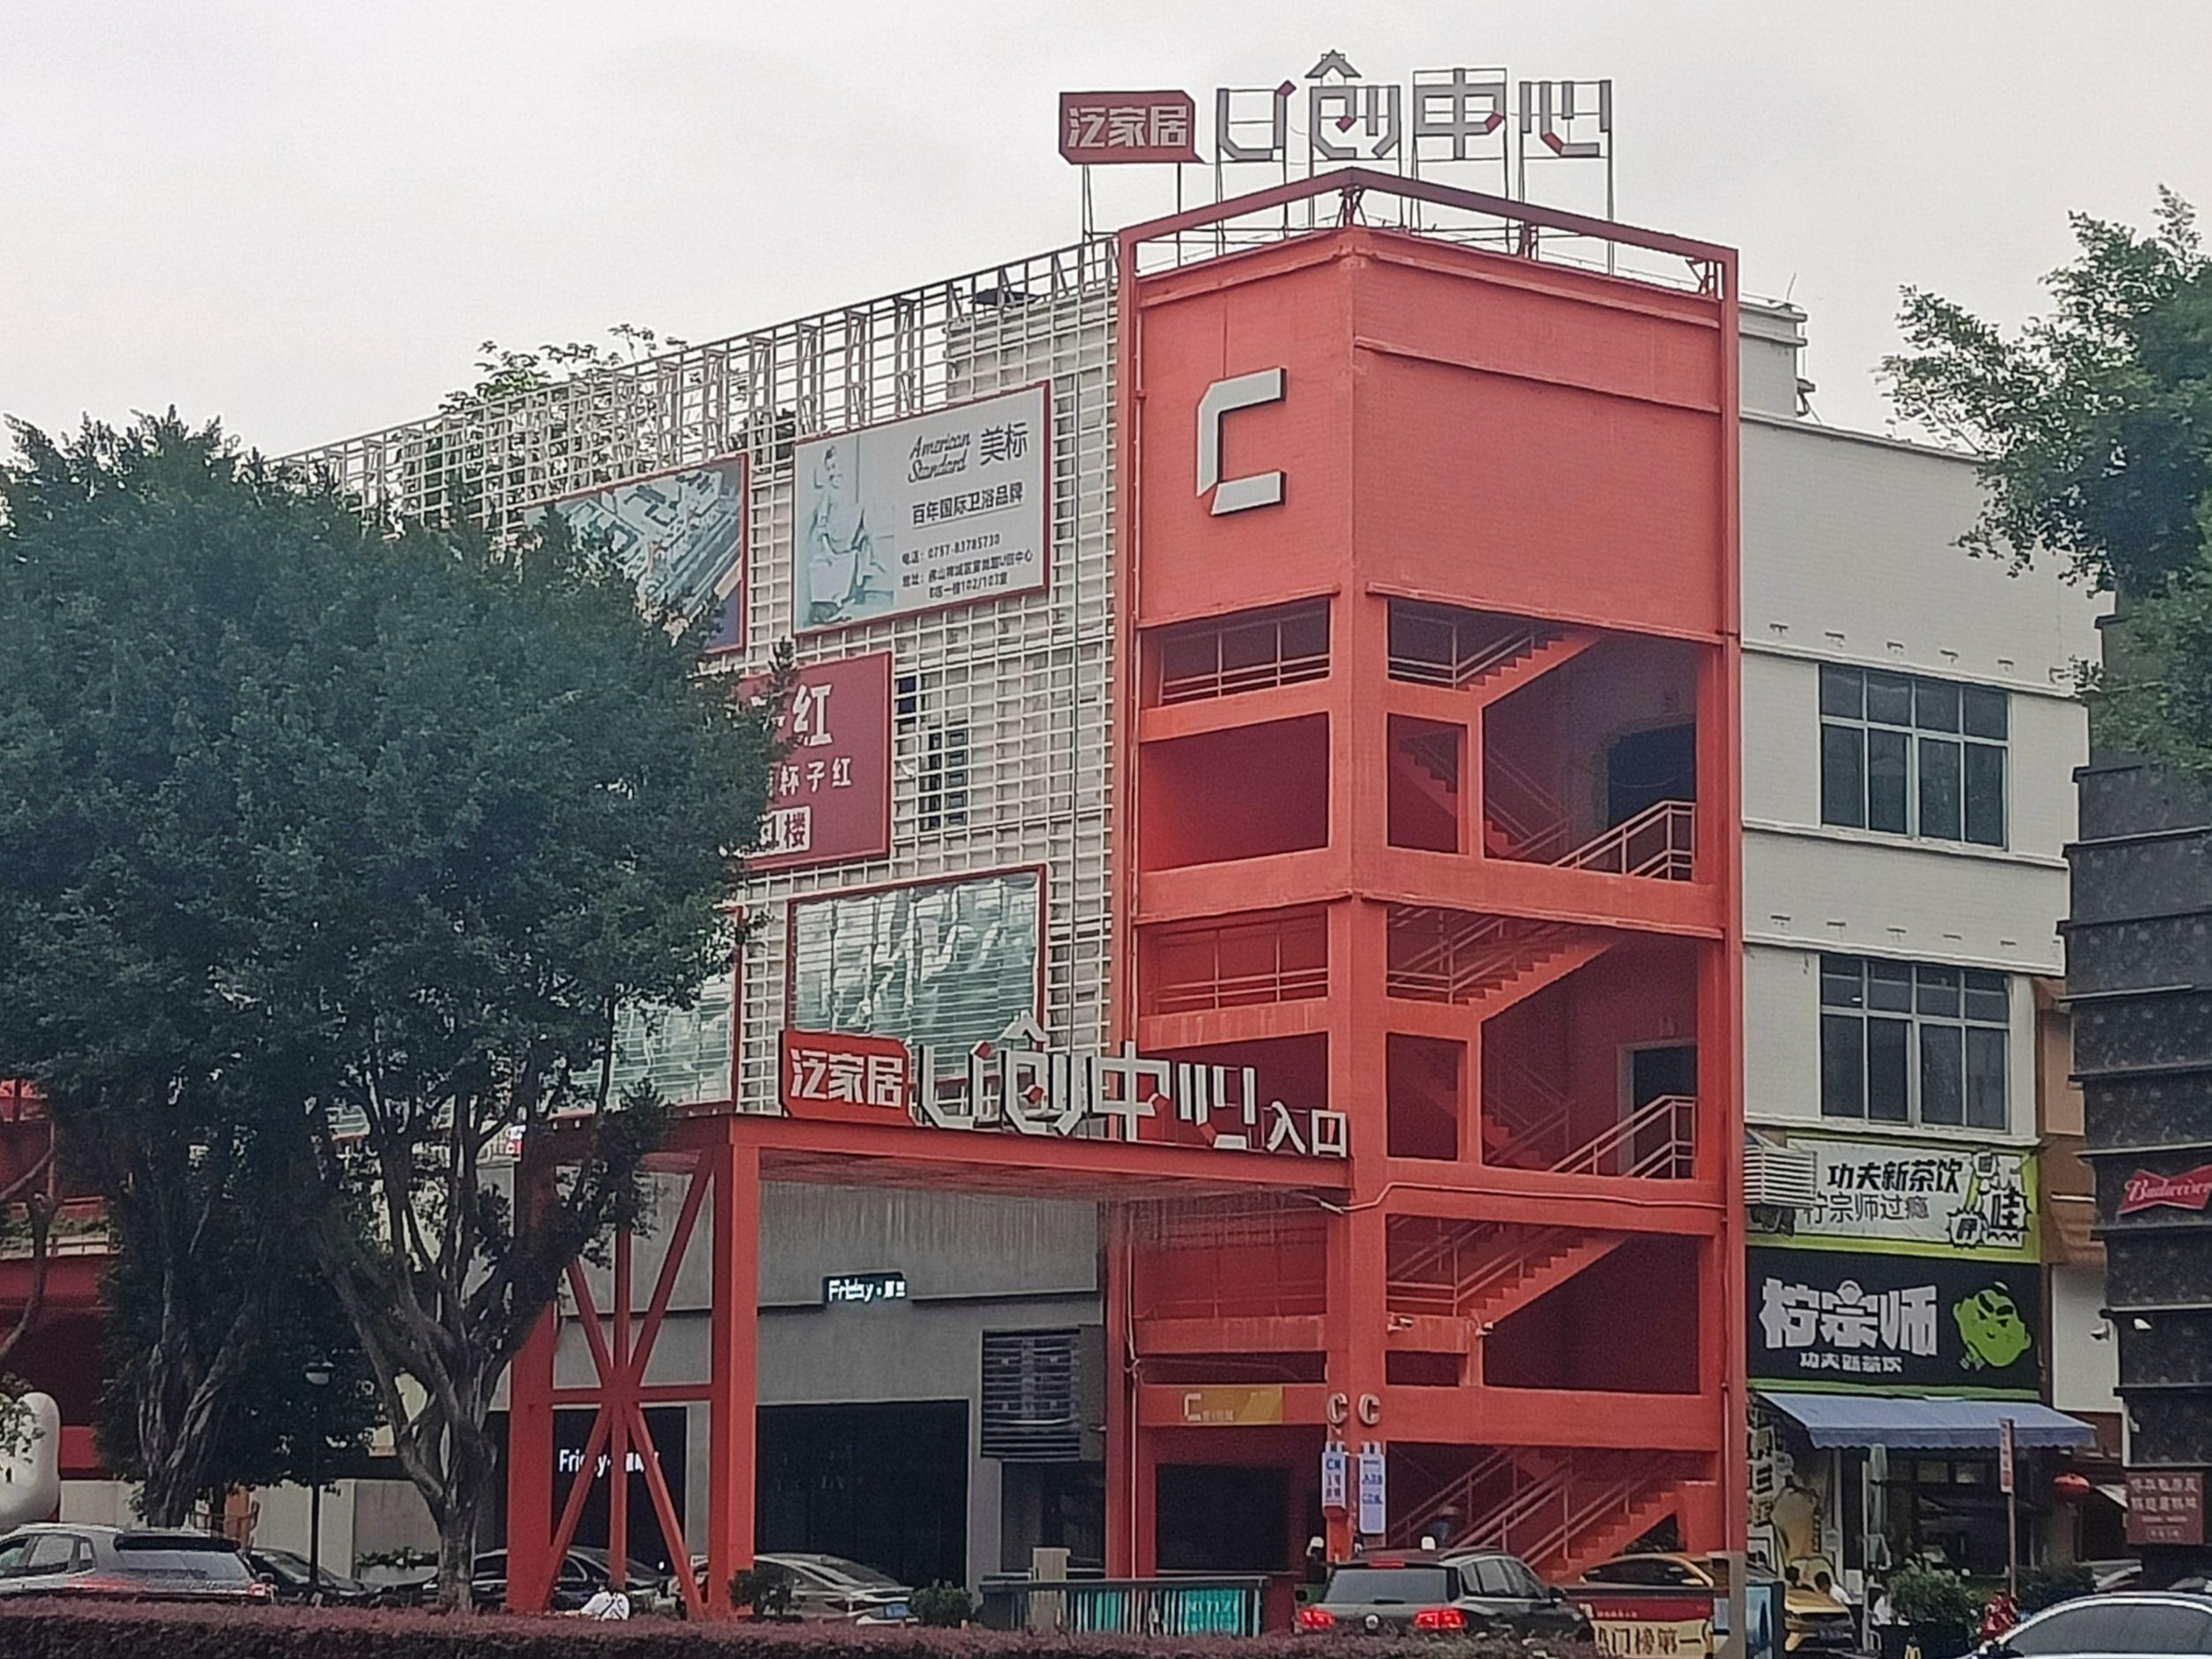
地标名称：泛家居·U创中心
所在城市：佛山市·禅城区